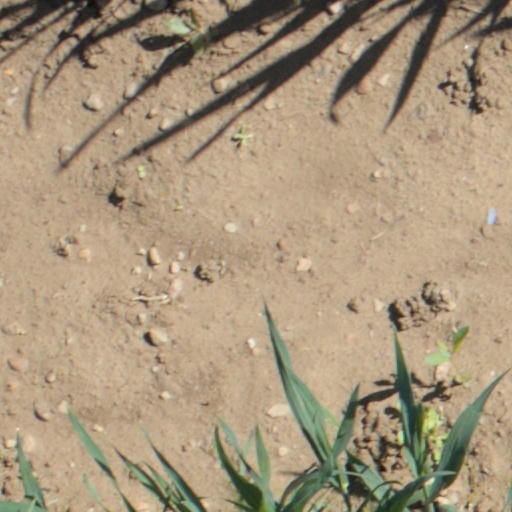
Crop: wheat